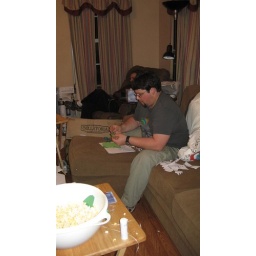
I'm totally not getting frustrated by my complete and total inability to make a snowflake. I'm trying to make a paper tree to hang.